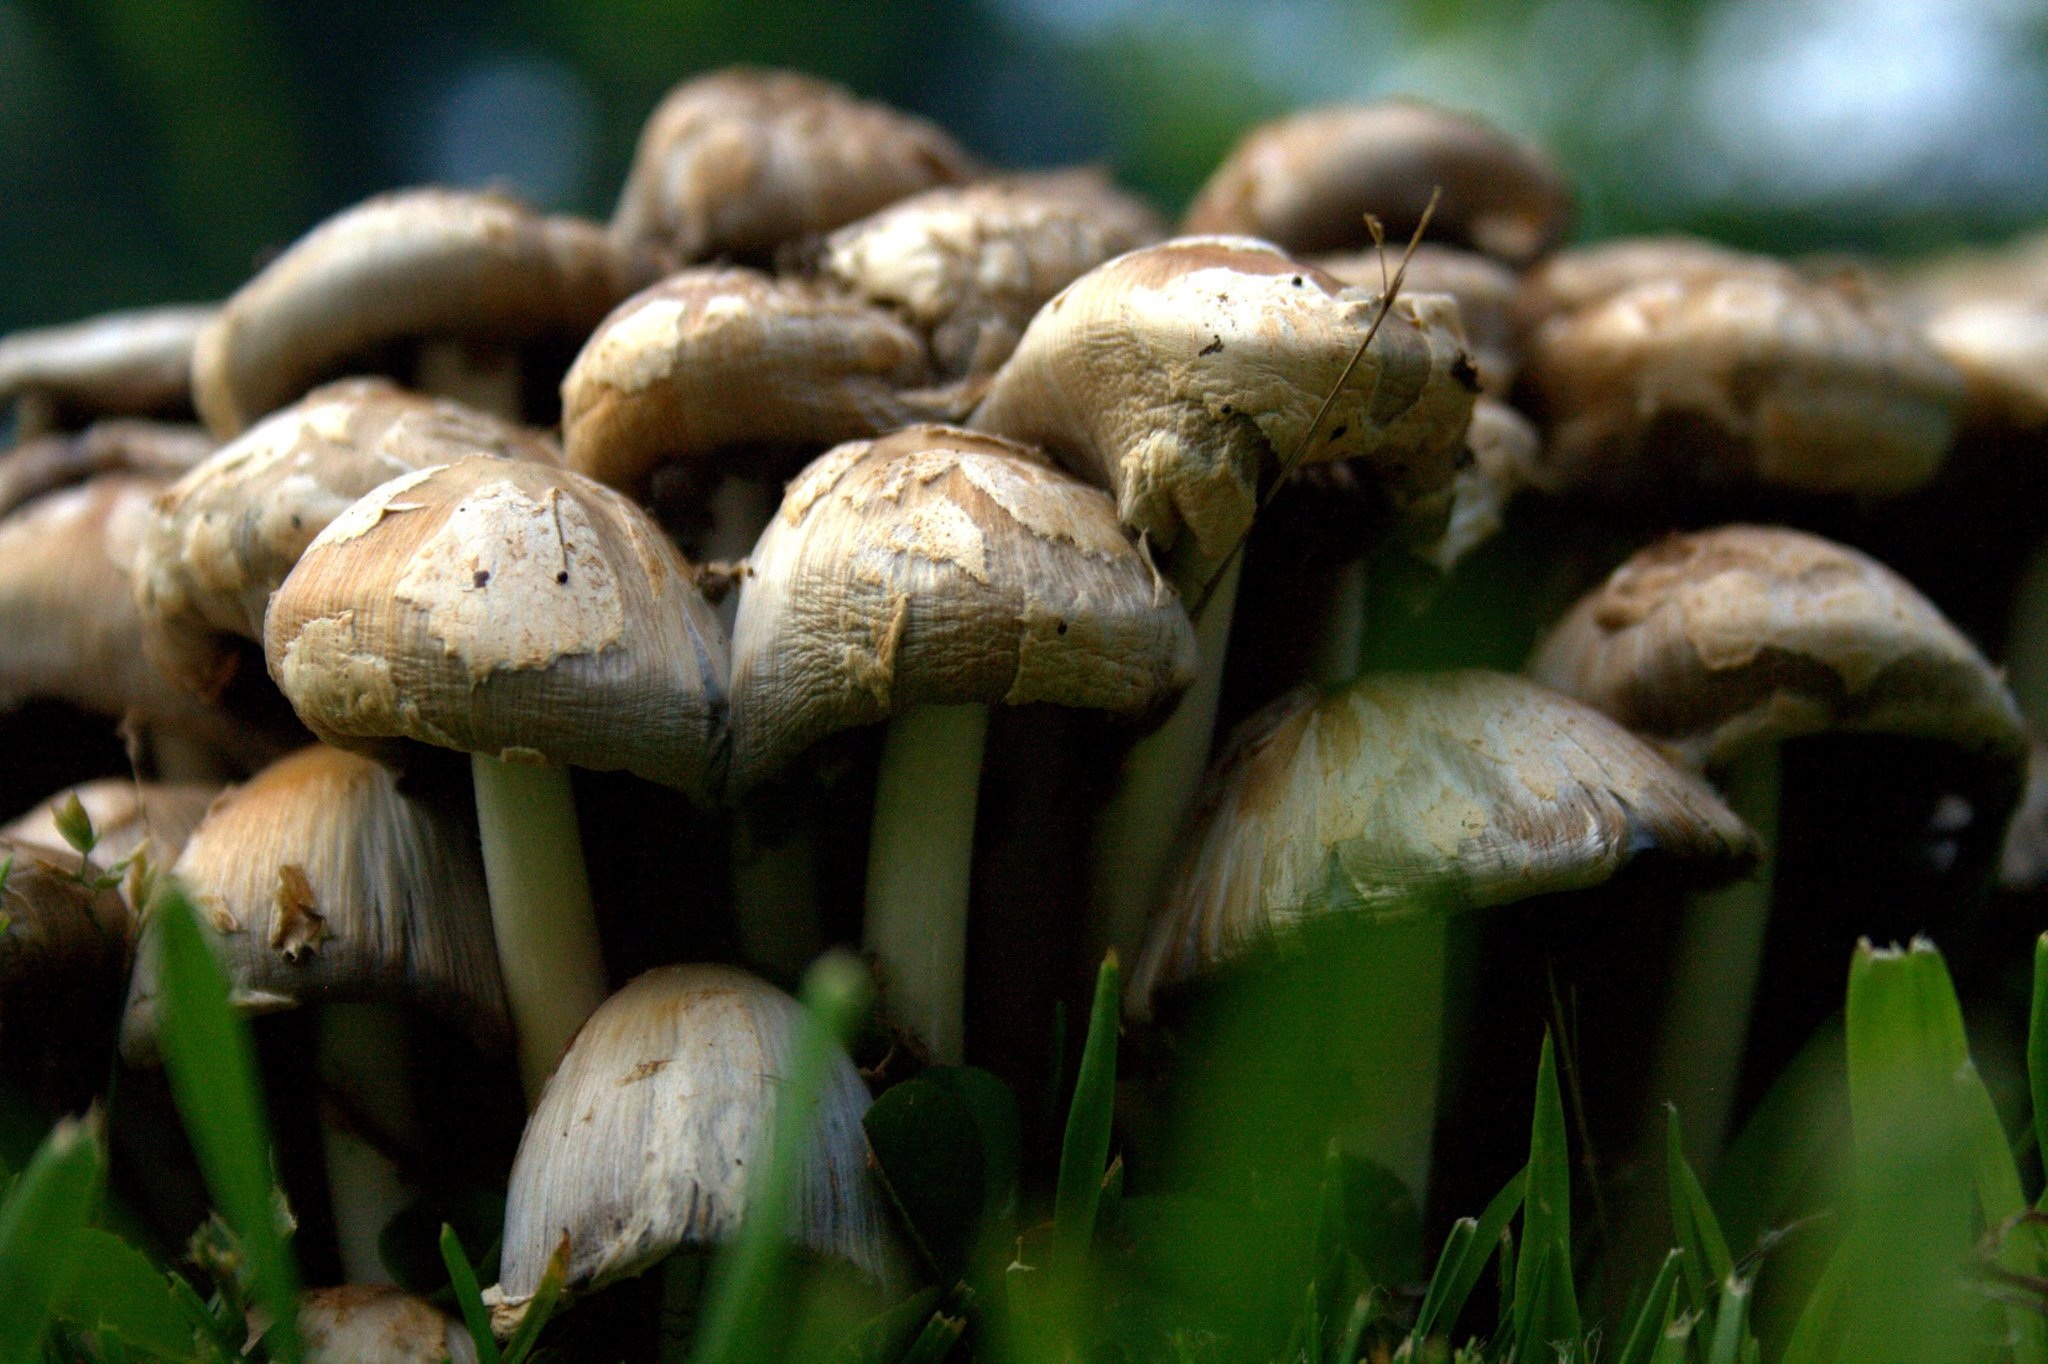
nature, forest, grass, wood, white, moss, ripe, wild, dish, meal, food, green, cooking, ingredient, produce, vegetable, grow, natural, fresh, brown, botany, mushroom, gourmet, flora, cuisine, soup, season, fungus, fungi, cap, dinner, tasty, vegetarian, raw, spores, bolete, harvesting, edible, gastronomy, eatable, organic, assorted, agaricus, macro photography, delicacy, matsutake, healthy meal, oyster mushroom, edible mushroom, mycelium, field veg, grass family, agaricomycetes, agaricaceae, champignon mushroom, penny bun, pleurotus eryngii